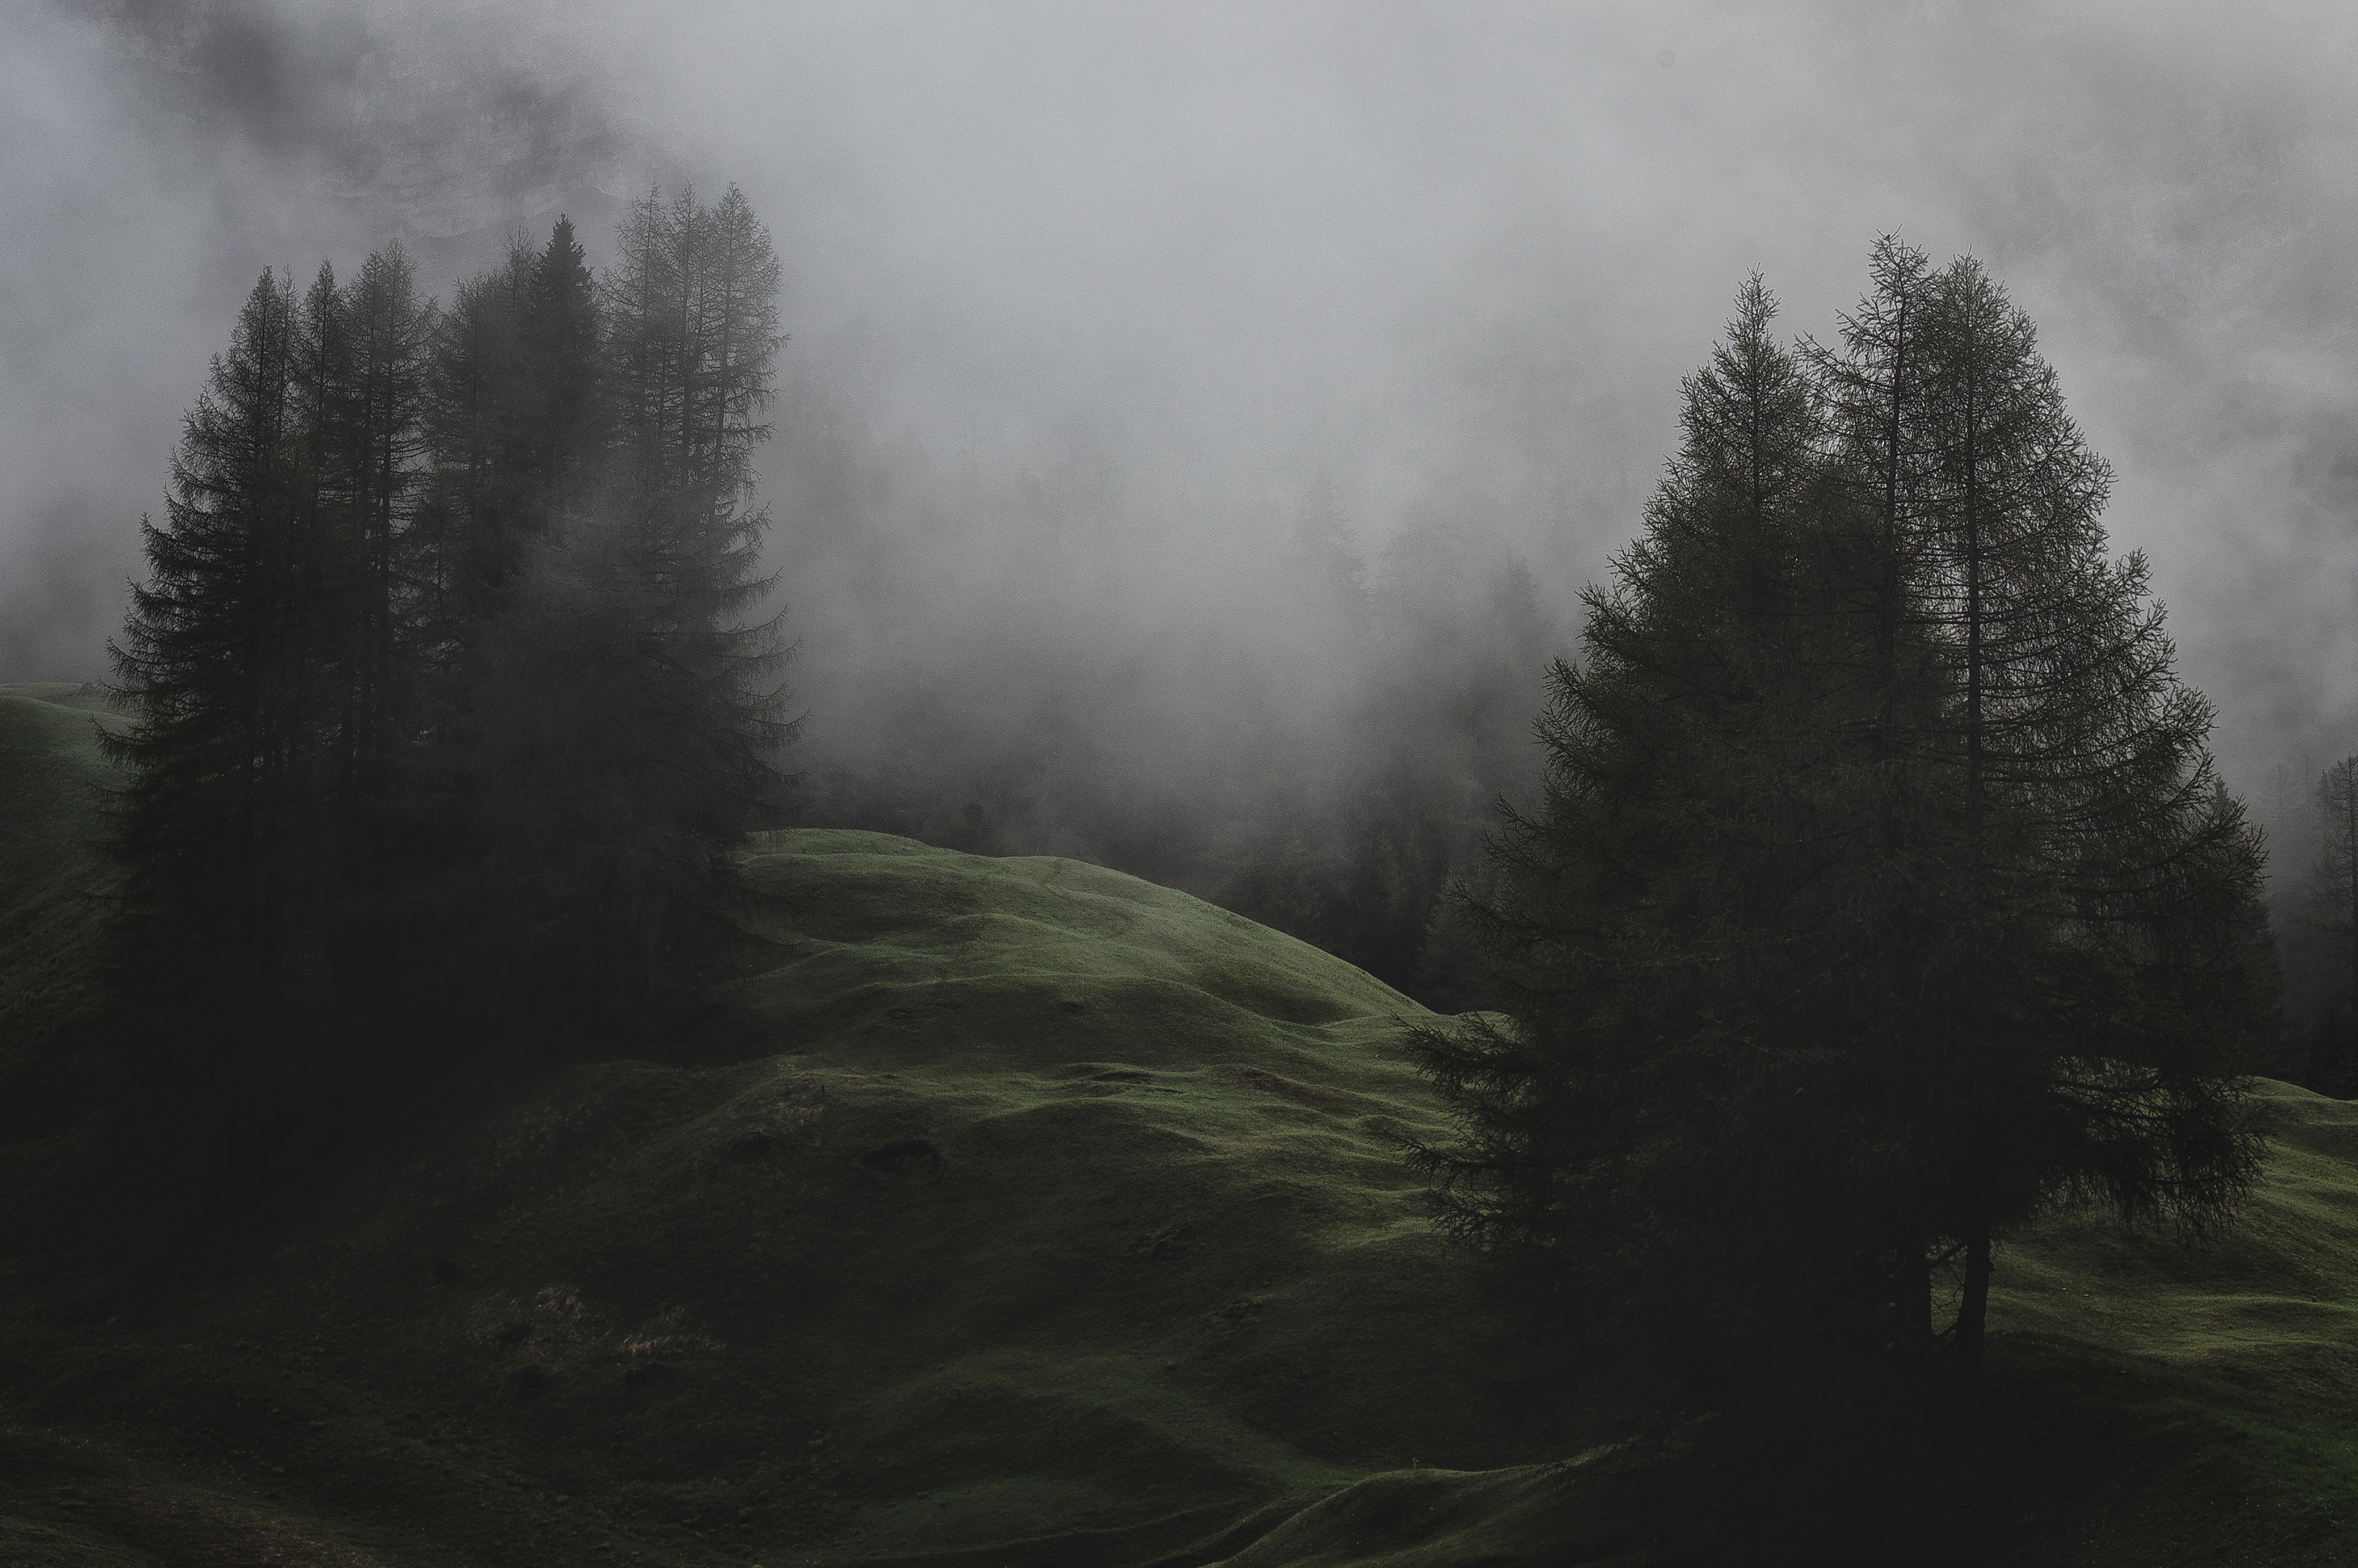
sky, nature, mist, atmospheric phenomenon, tree, fog, cloud, natural landscape, wilderness, natural environment, forest, atmosphere, biome, highland, morning, mountain, woody plant, spruce fir forest, landscape, alps, haze, hill, mountain range, national park, tropical and subtropical coniferous forests, plant, hill station, old growth forest, fir, pine family, temperate coniferous forest, sunlight, geological phenomenon, conifer, winter, woodland, spruce, meteorological phenomenon, pine, valley, ridge, wind